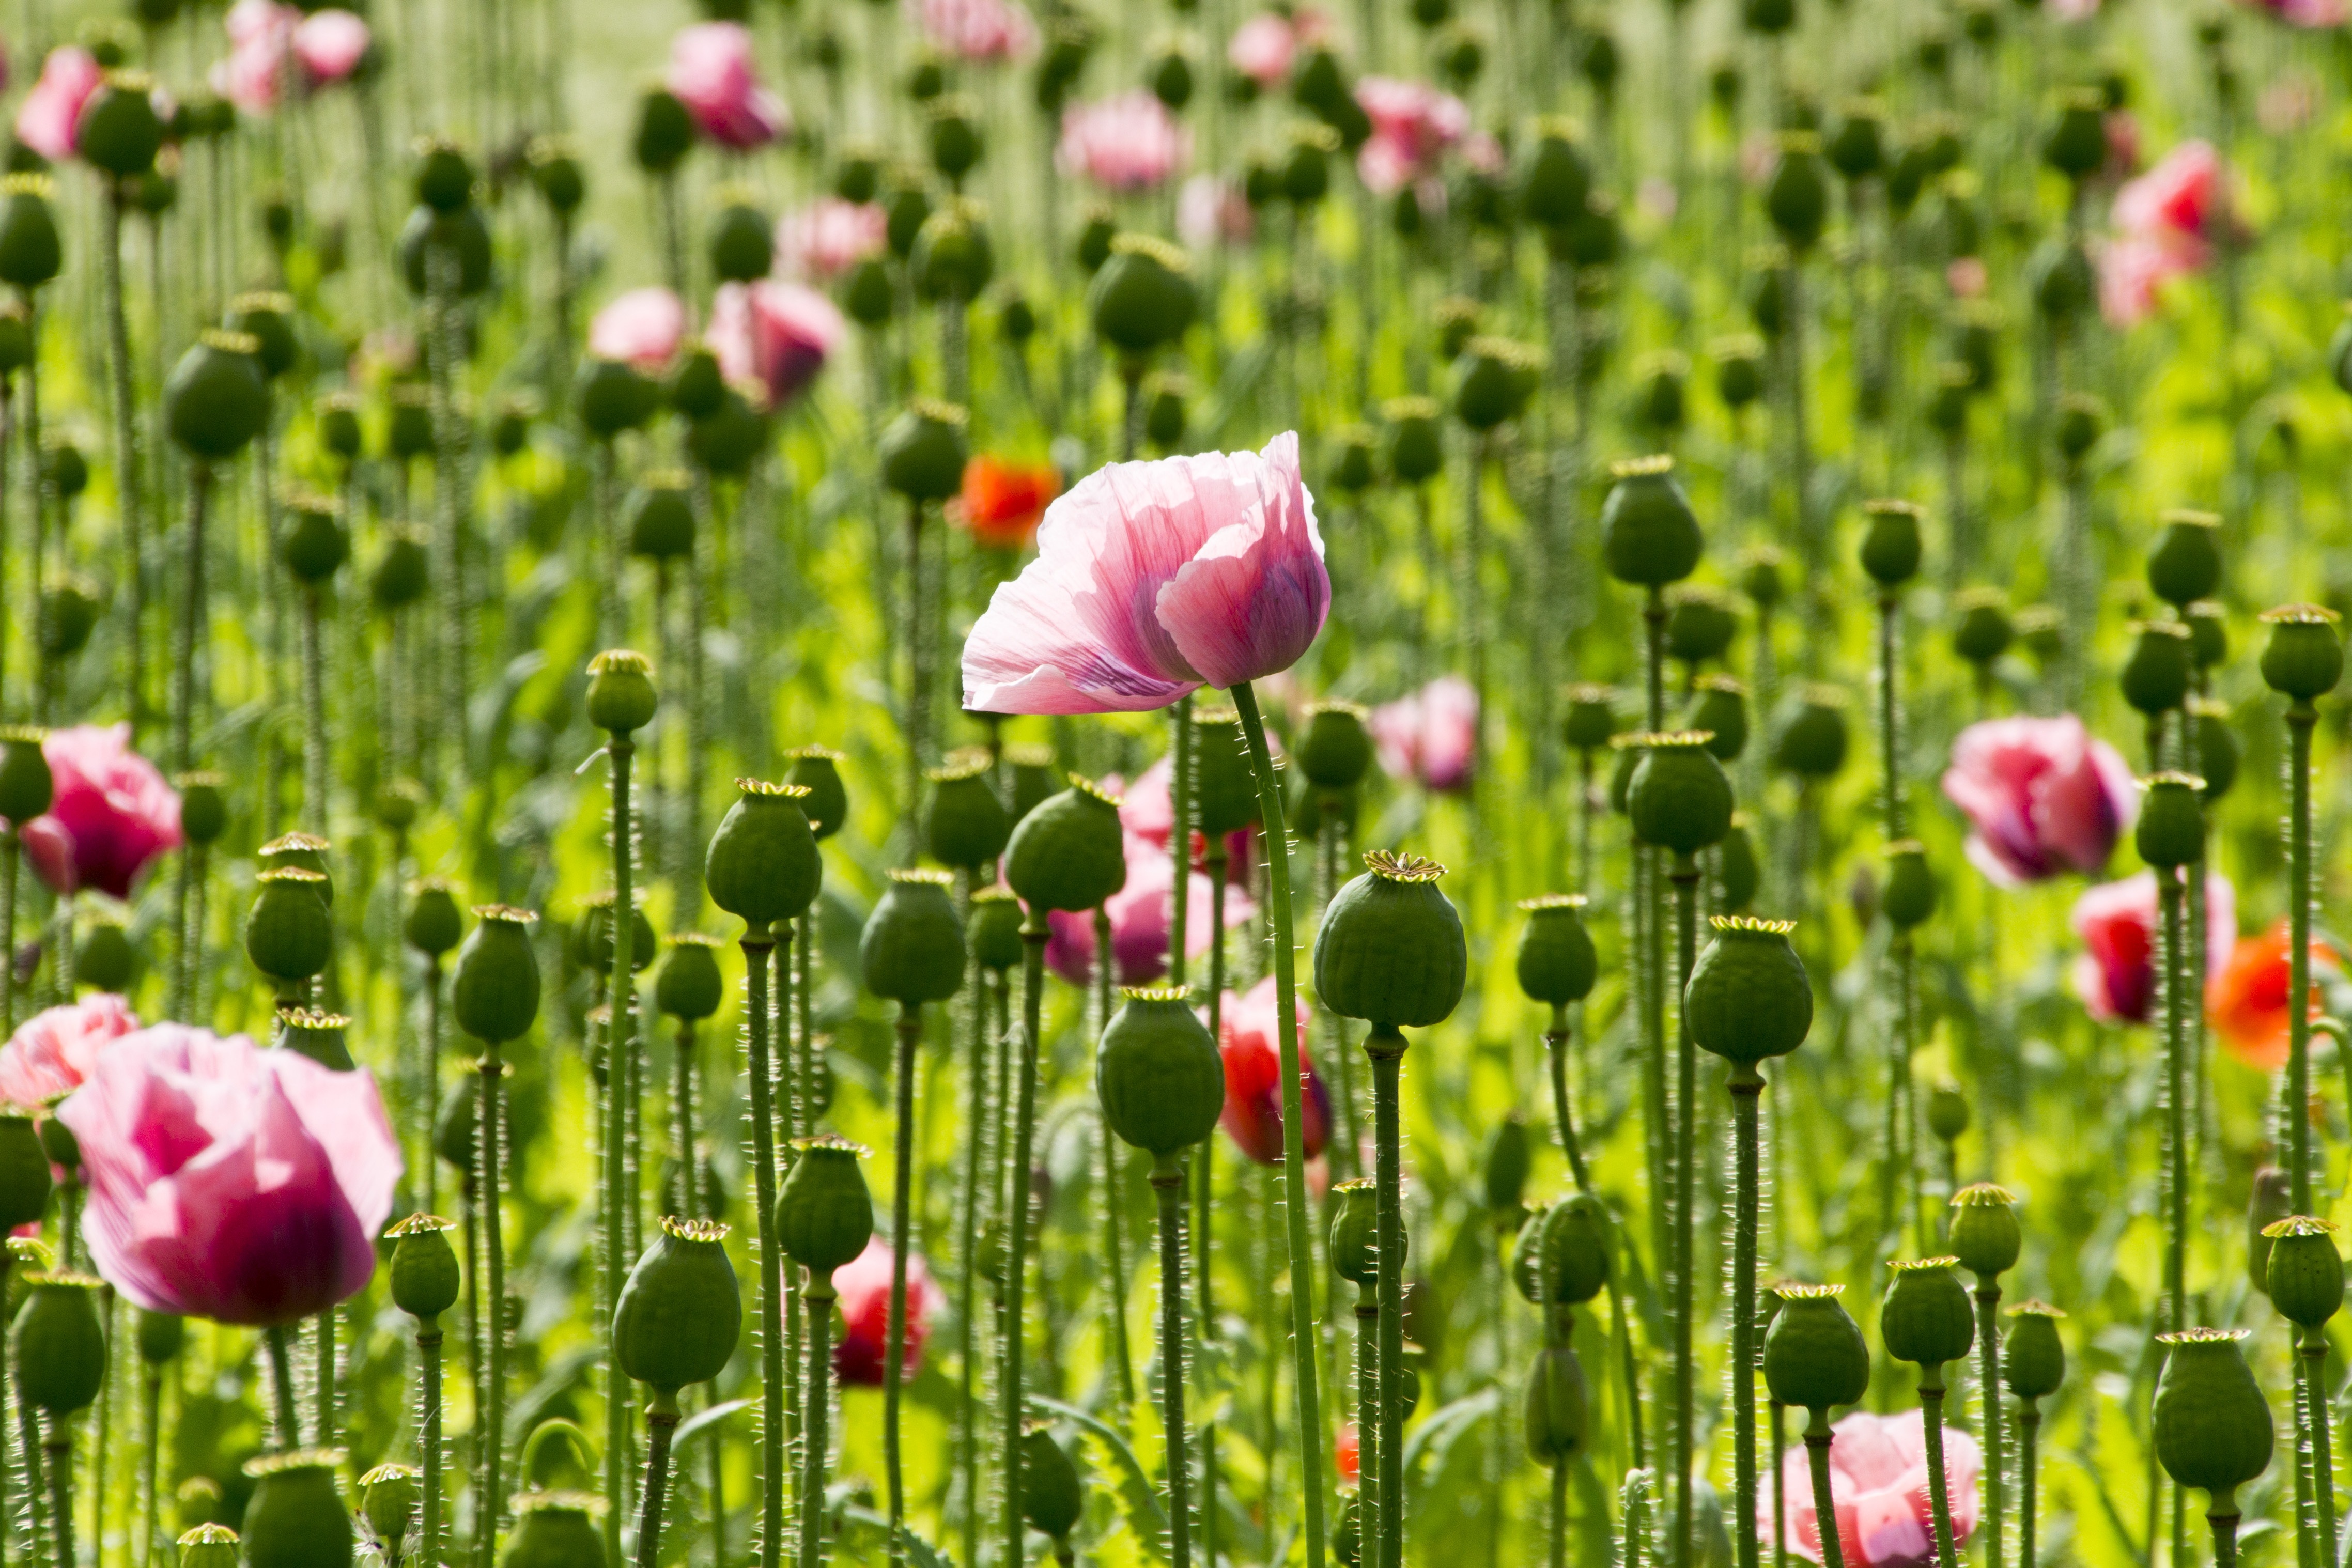
nature, grass, blossom, plant, field, meadow, flower, petal, bloom, pink, flora, wildflower, flowers, poppy flower, grassland, poppy, back light, flowering plant, poppy capsule, pink poppy, land plant